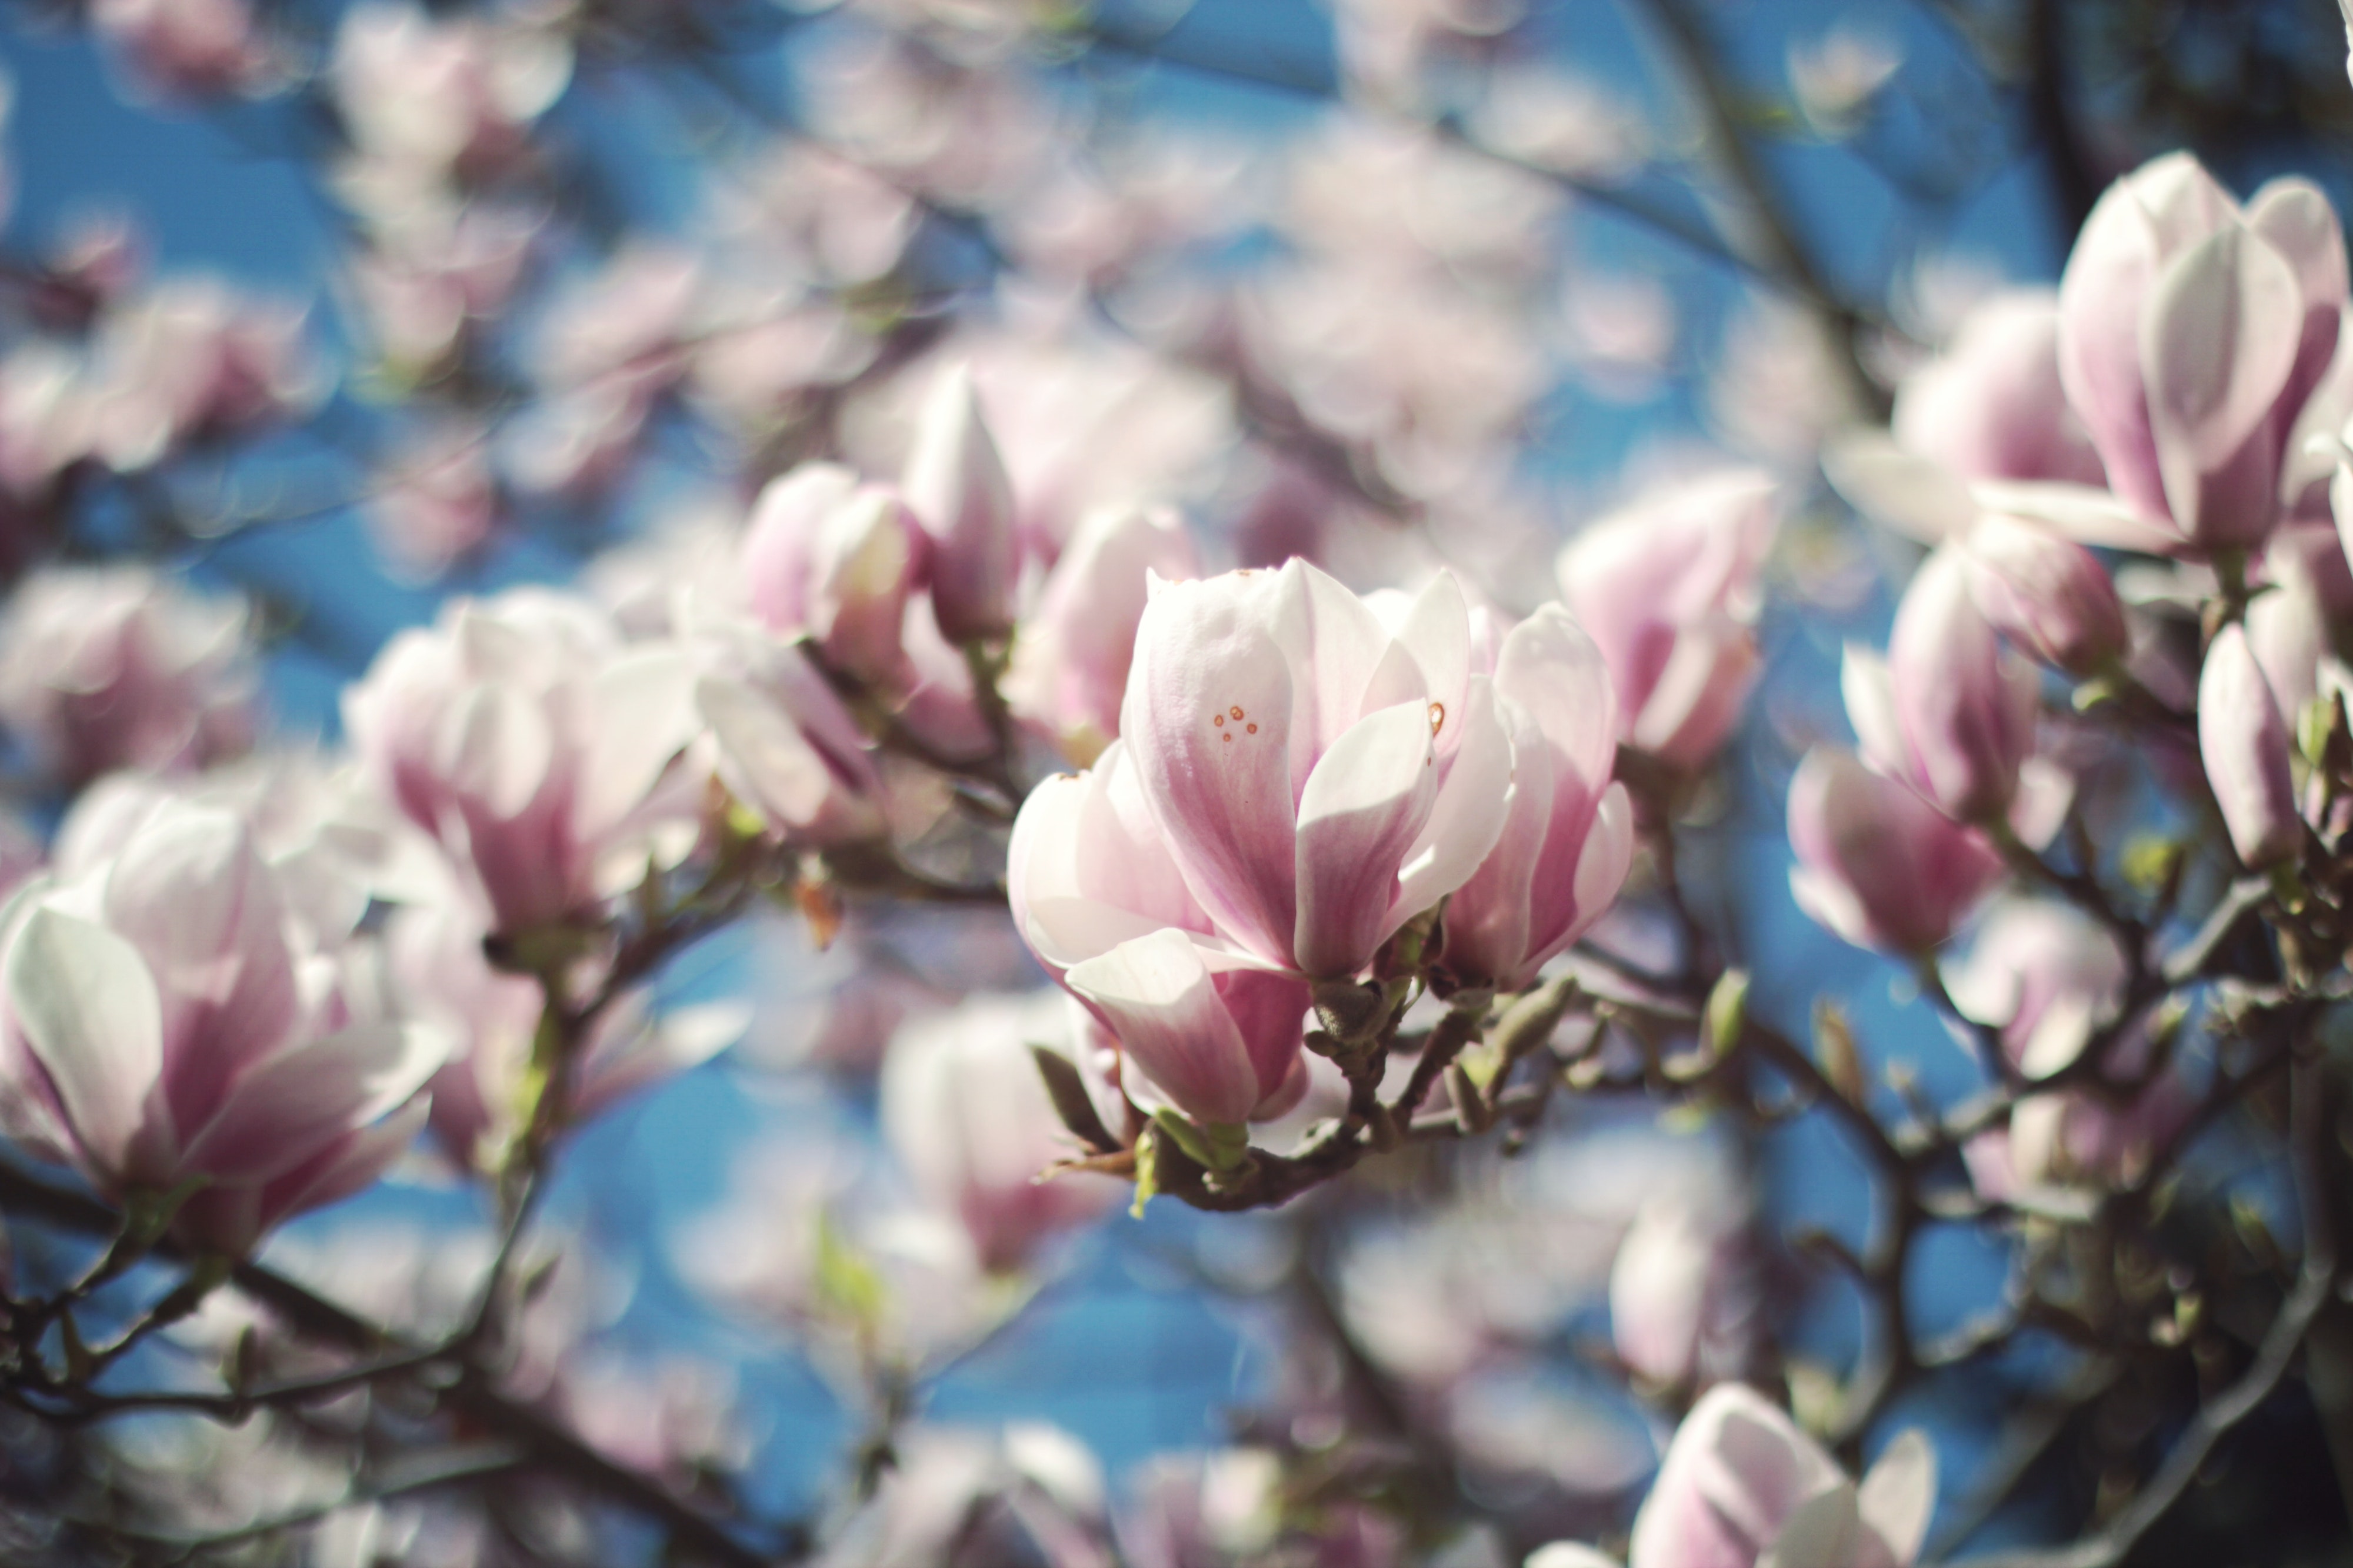
flower, flowering plant, petal, spring, plant, branch, blossom, magnolia, botany, magnolia family, Chinese magnolia, tree, wildflower